Caseous lymphadenitis

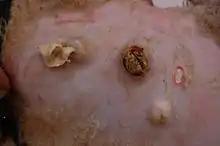

Caseous lymphadenitis (CLA) is an infectious disease caused by the bacterium "Corynebacterium pseudotuberculosis", that affects the lymphatic system, resulting in abscesses in the lymph nodes and internal organs. It is found mostly in goats and sheep and at the moment it has no cure.